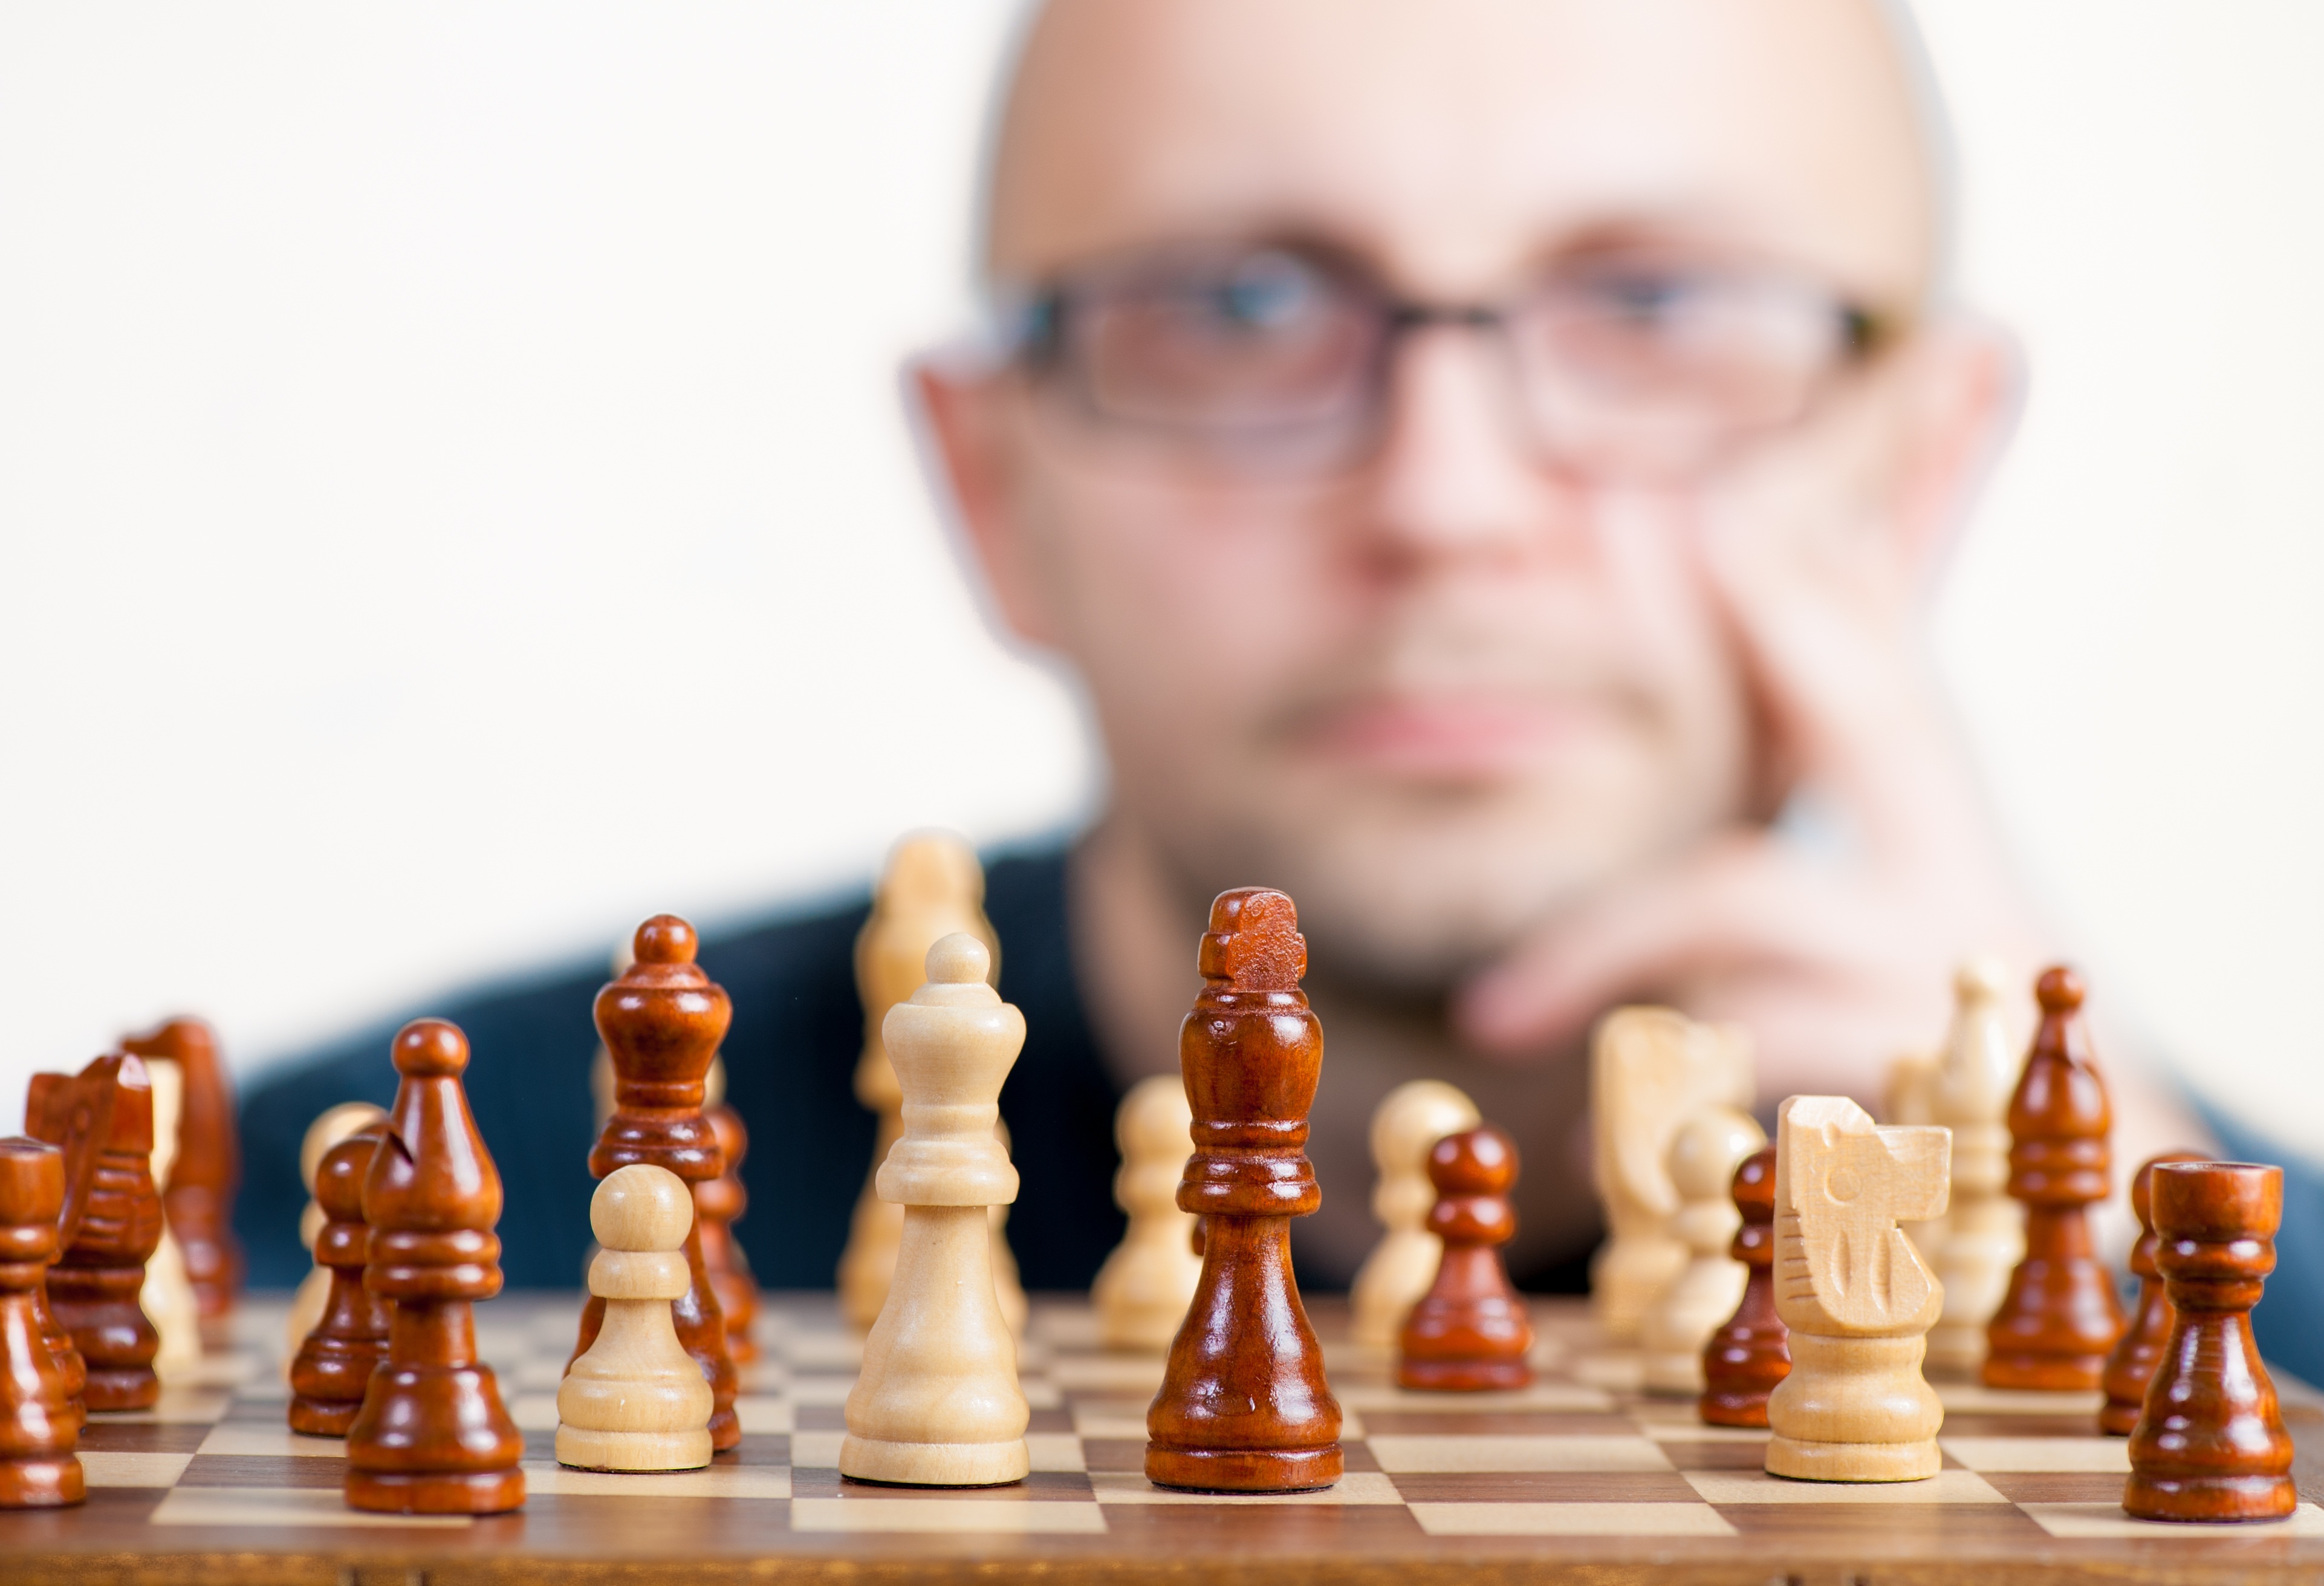
game, play, male, recreation, thinking, player, board game, fun, king, figure, sports, chess, queen, strategy, pawn, chessboard, championship, games, winner, champion, practice, challenge, stick, serious, tactics, cunning, chance, strategic, clever, checkerboard, indoor games and sports, tabletop game